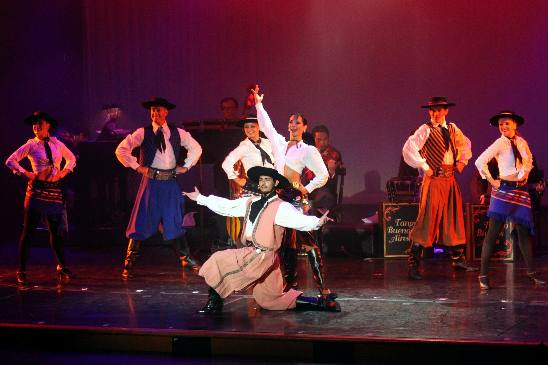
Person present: Yes